North Sumatra

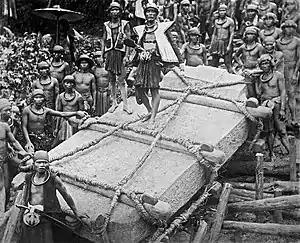
"Darodaro", big stones used as memorials by the Nias people, being hauled in Bawomataluo village in a thousand-year-old practice

Archaeological understanding of early North Sumatran peoples is limited compared to that of other nearby regions. Prehistoric relics in North Sumatra show that the oldest population may have been Austronesian or Melanesian. Archaeological evidence indicates that their dispersal took place in the Mesolithic era (Middle Stone Age). They spread to the eastern part of Indonesia, to the island of Papua, and to the west, to North Sumatra and the Malay Peninsula. Early peoples in North Sumatra consumed mostly snails and clams, leaving large shell deposits sometimes referred to as (kitchen waste), some of which are still found as hills in Saentis, Hinai, Tanjung Beringin, along the Deli-Langkat shore, and on riverbanks.